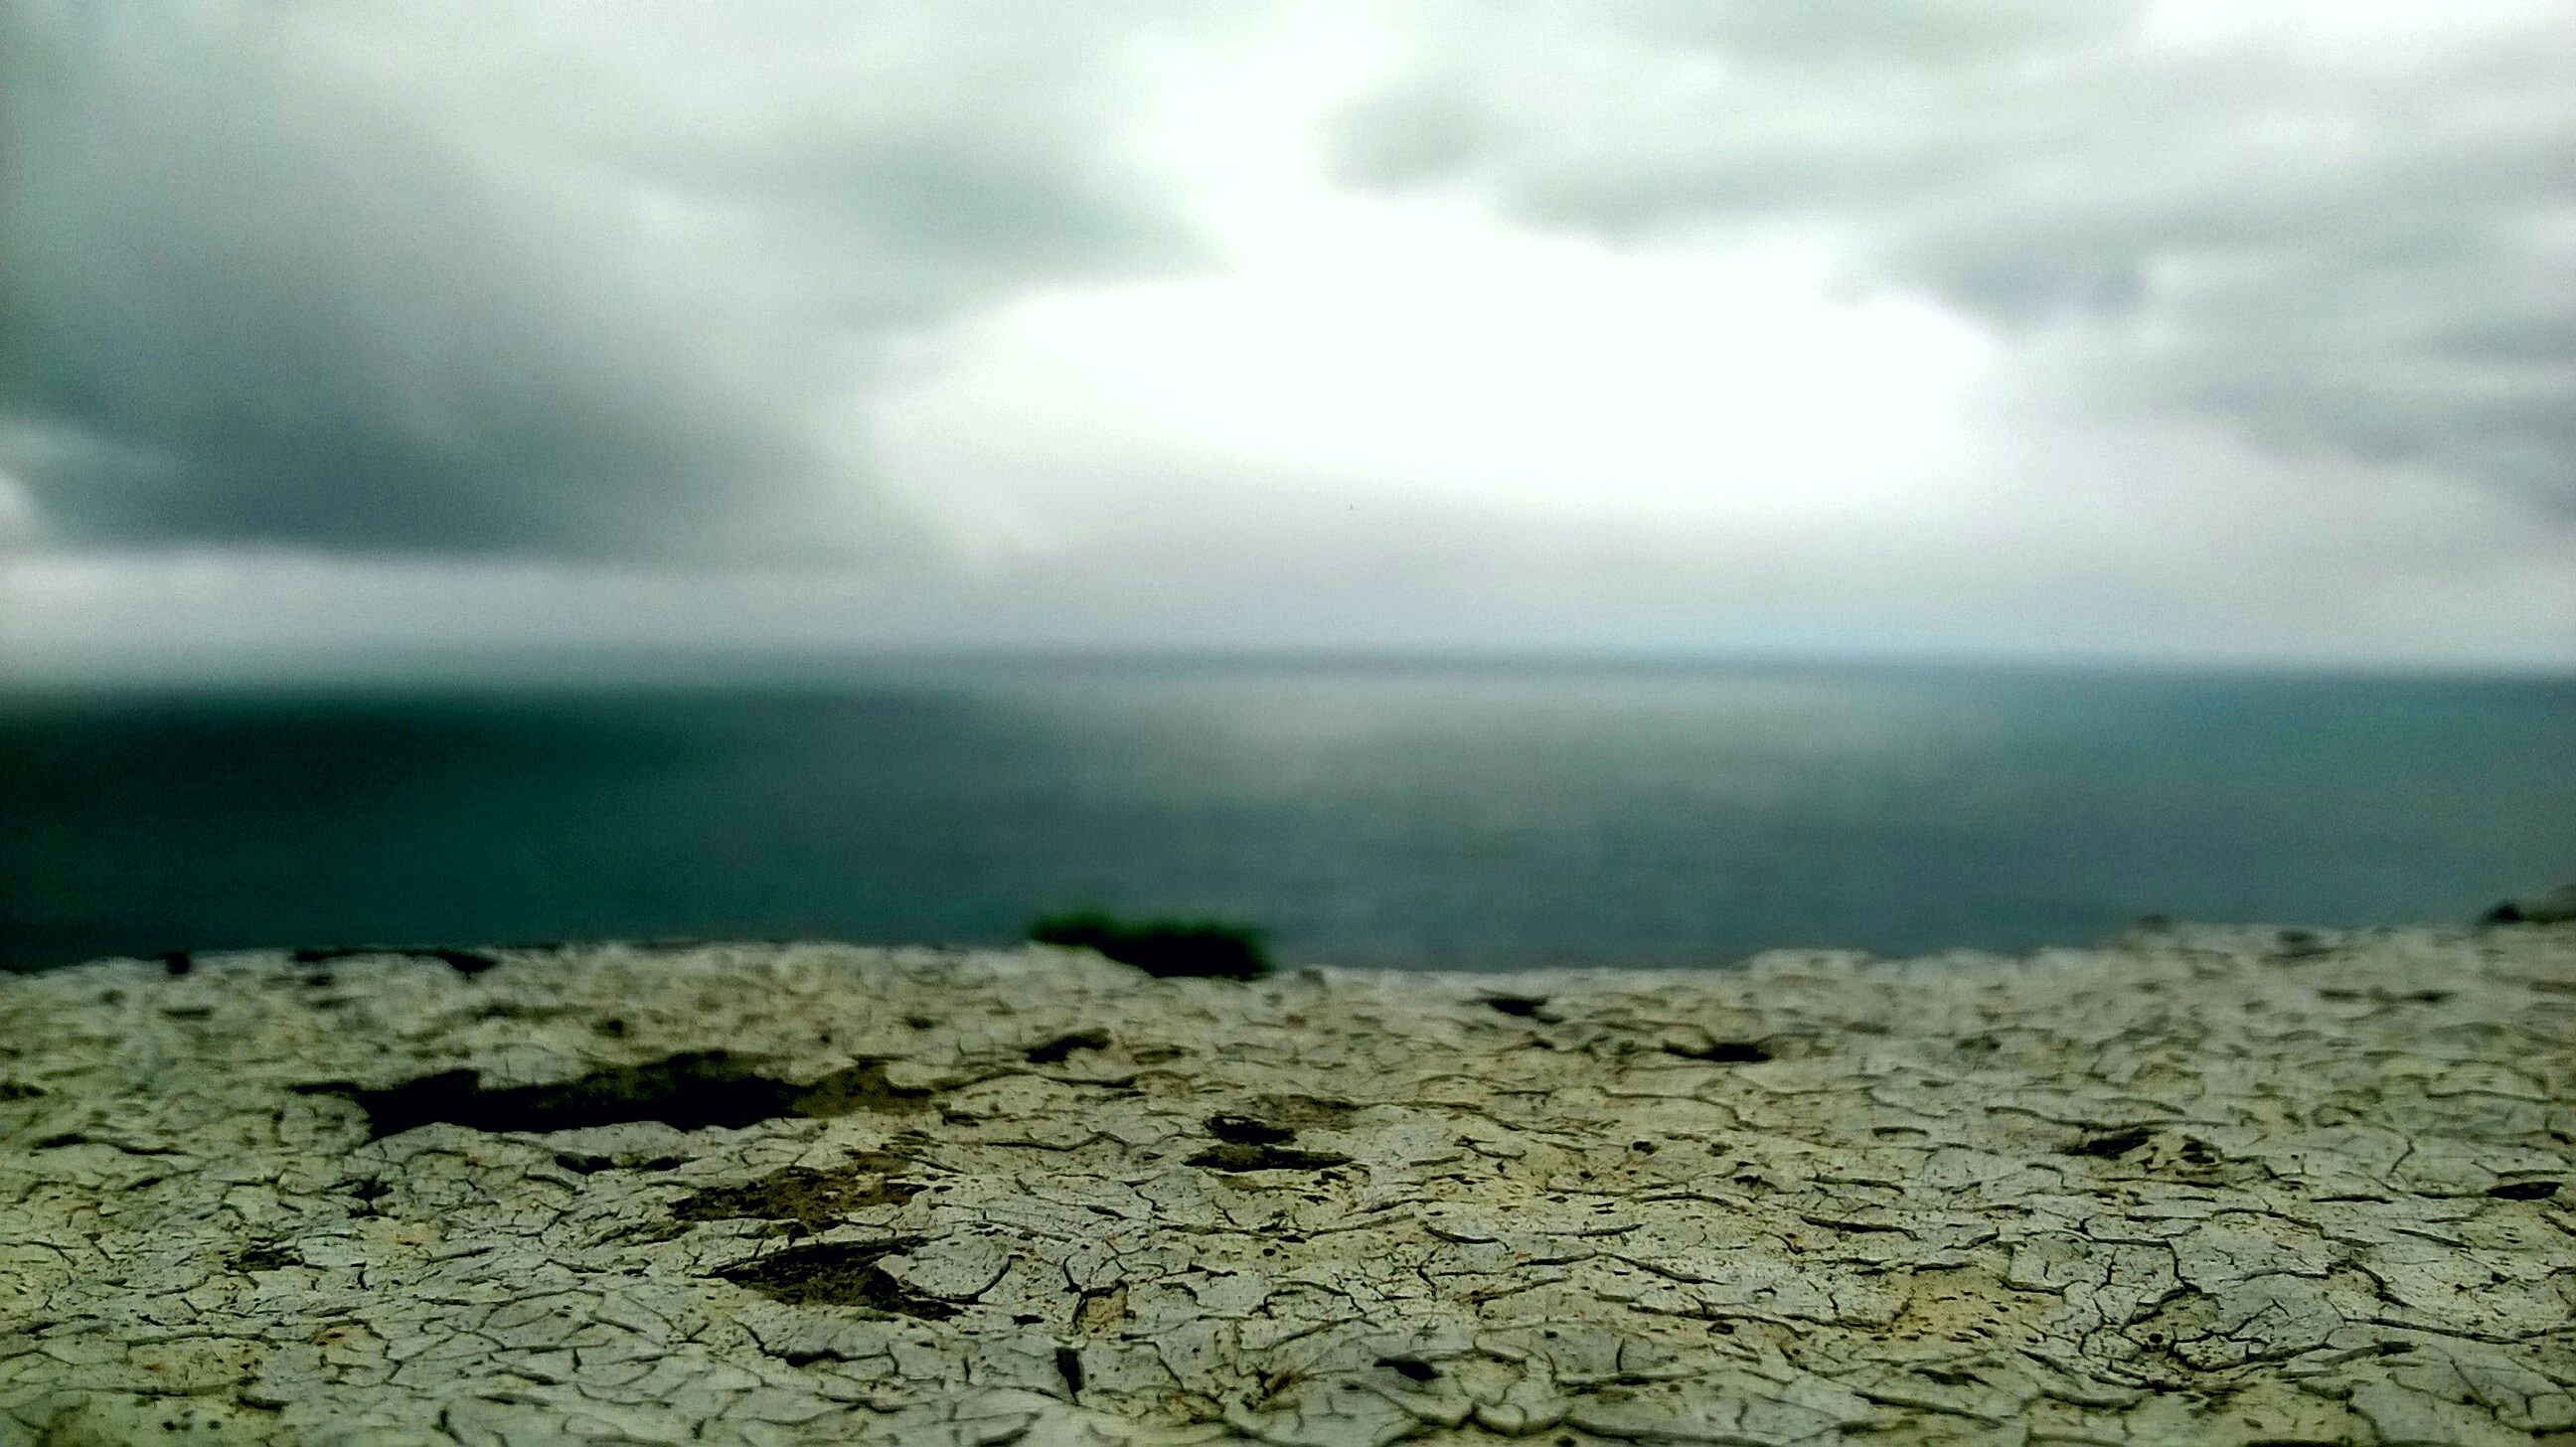
sea, coast, ocean, horizon, cloud, sky, sunlight, shore, wave, weather, wind wave